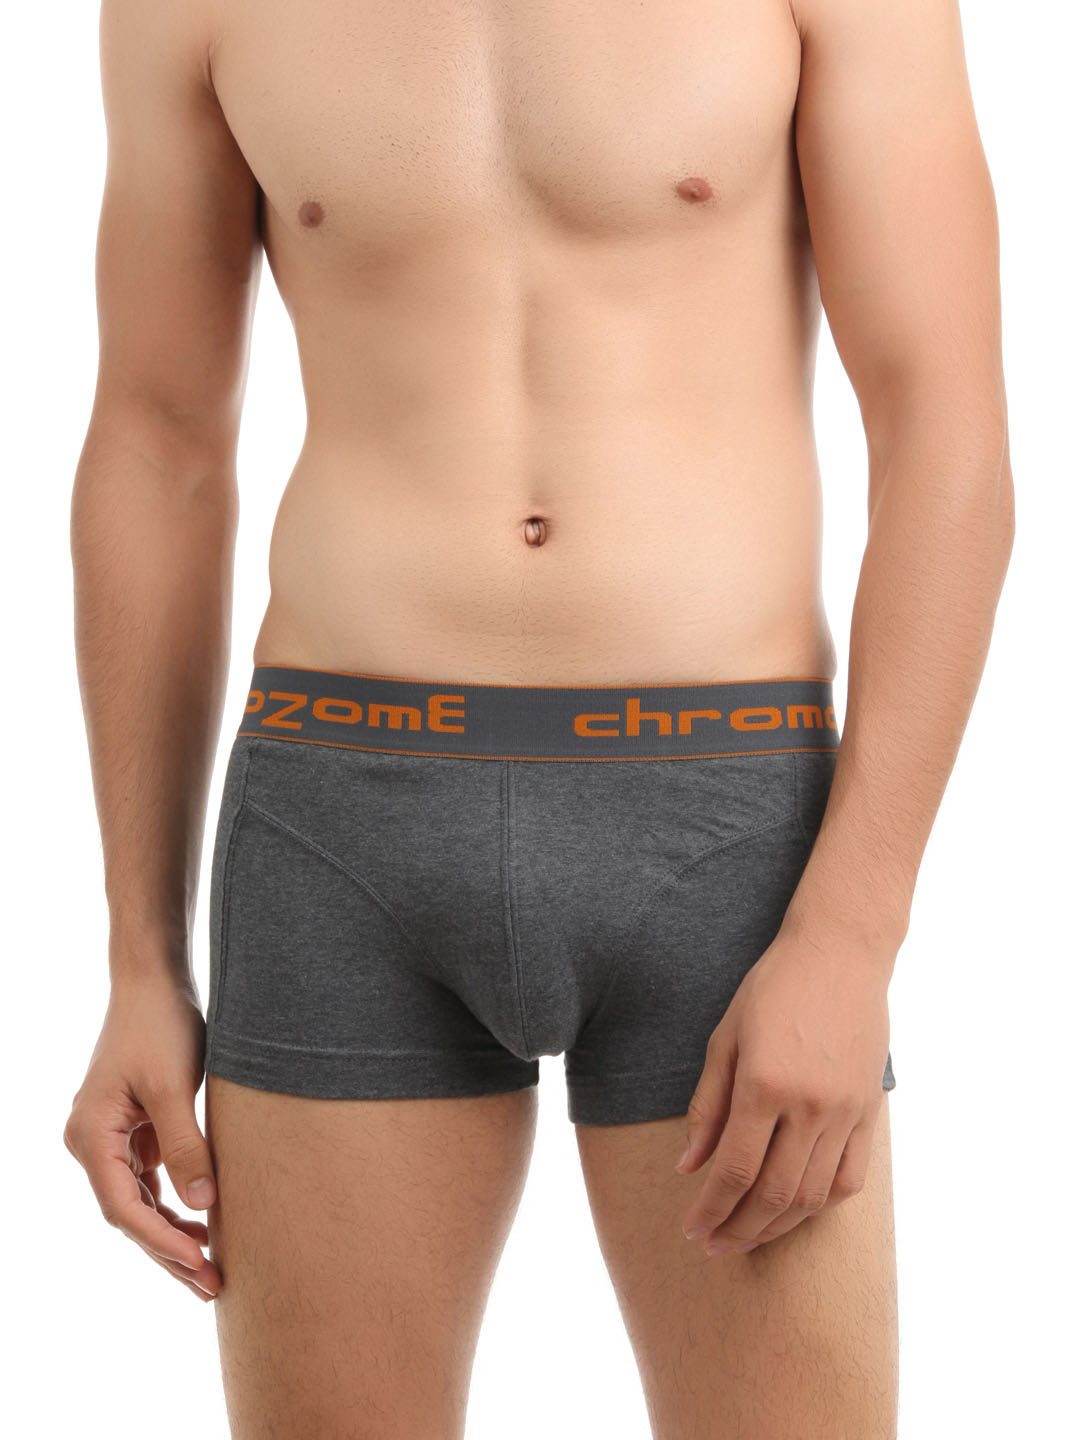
Chromozome Men Charcoal Trunks
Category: Apparel / Innerwear / Trunk
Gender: Men
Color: Charcoal
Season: Winter 2016
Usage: Casual